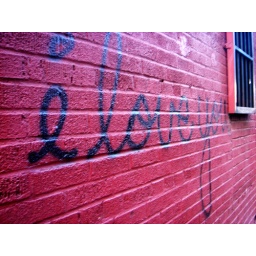
found on a wall on varick street &amp;amp; 6th ave in the west Village.